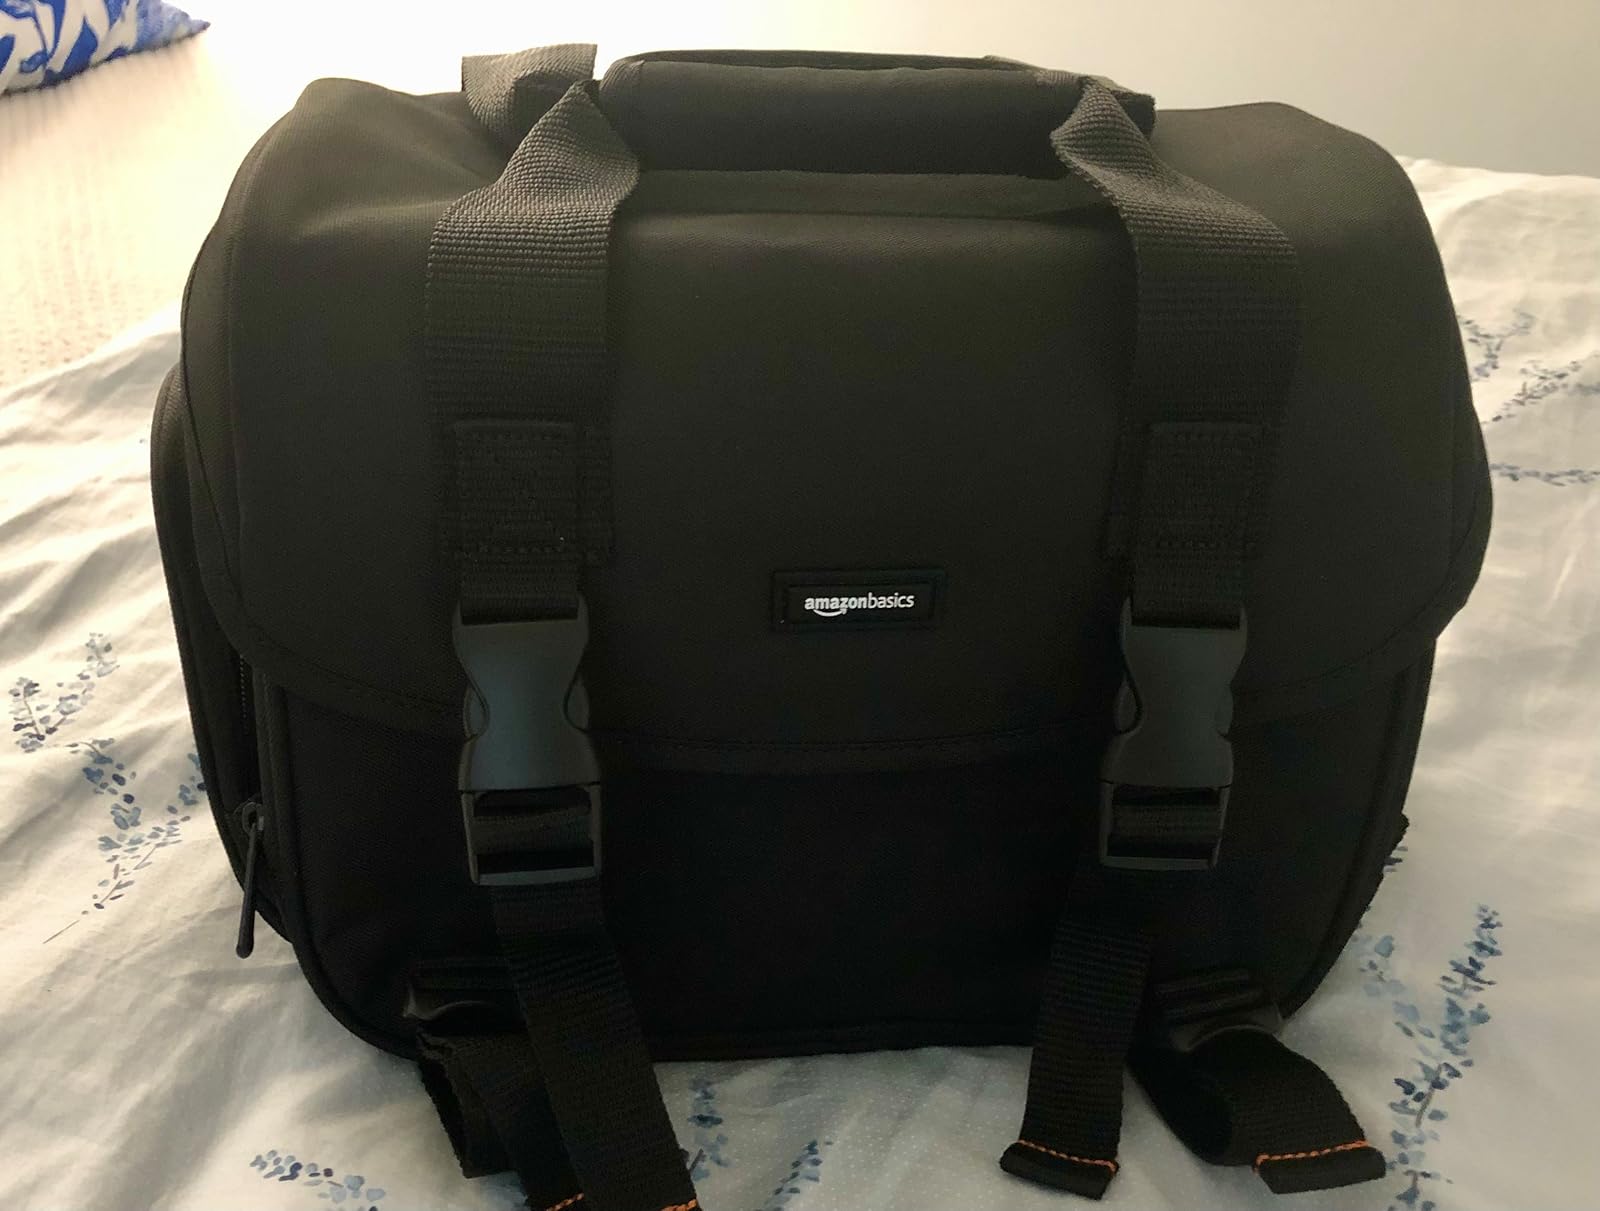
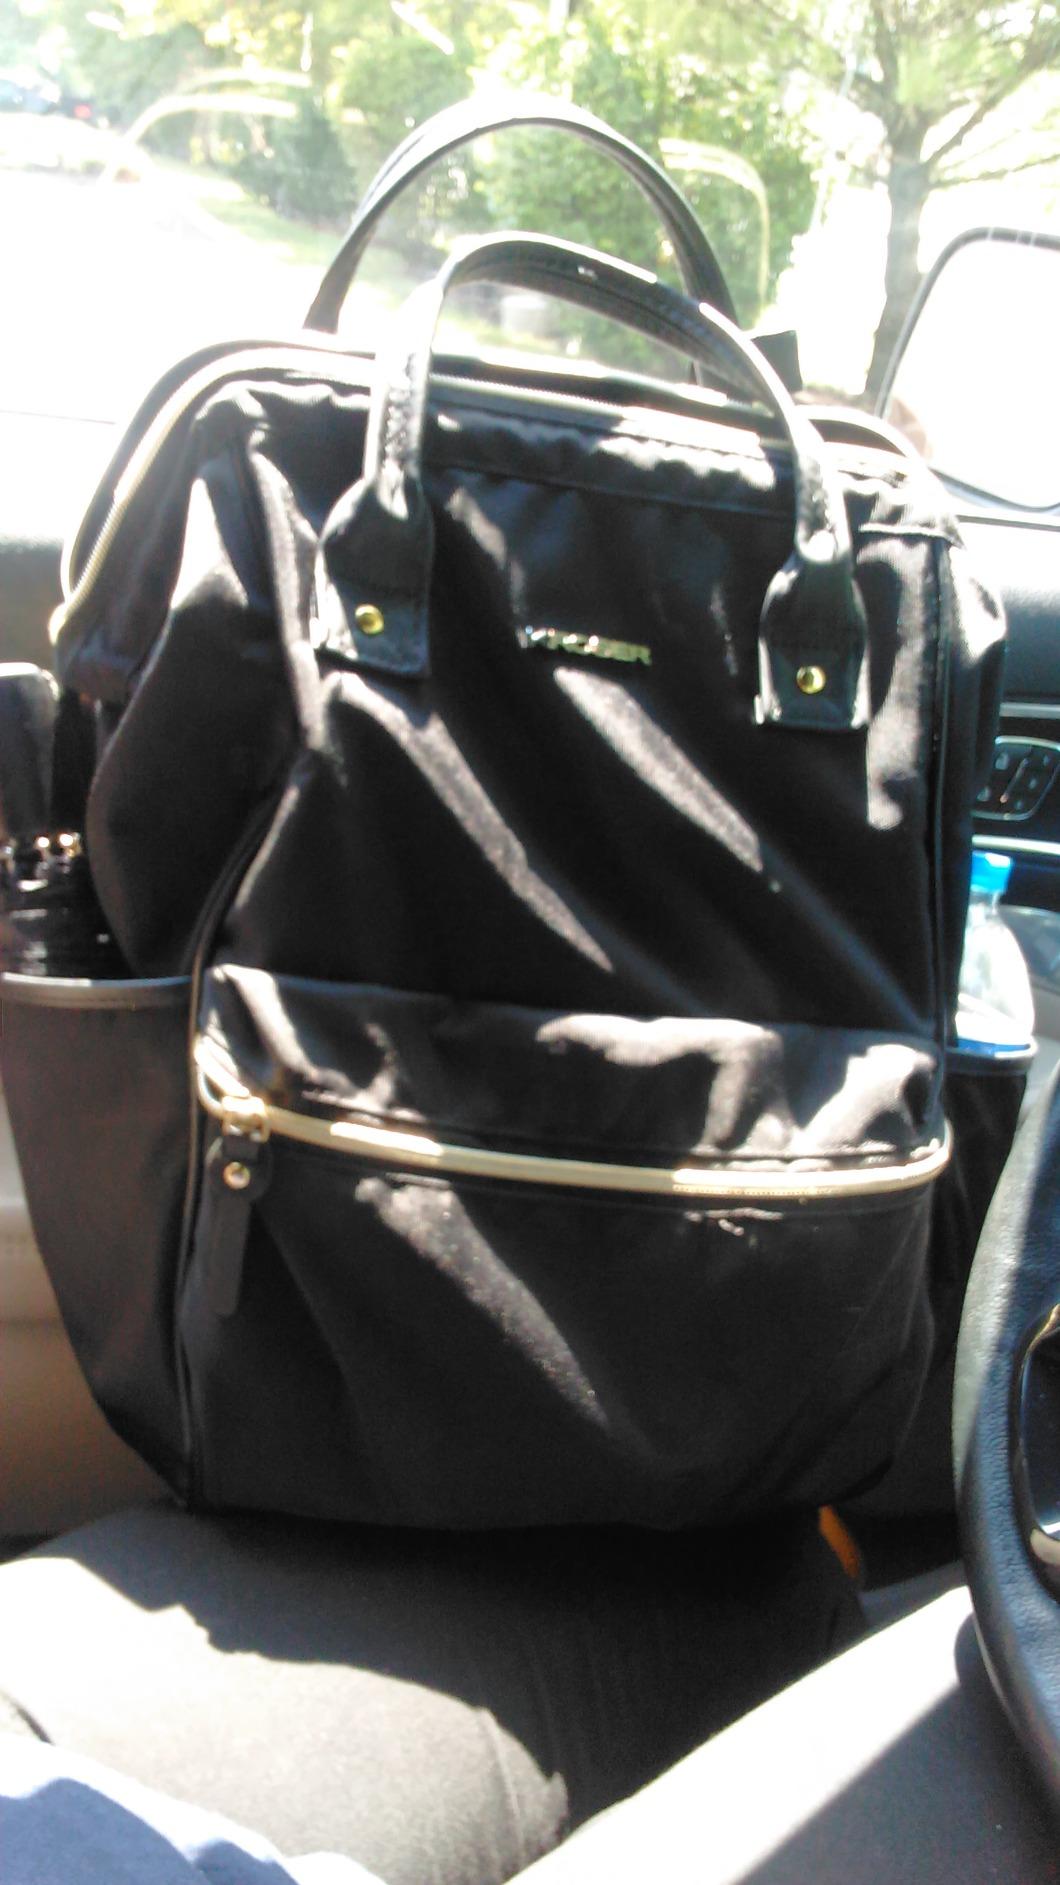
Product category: bag
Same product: no